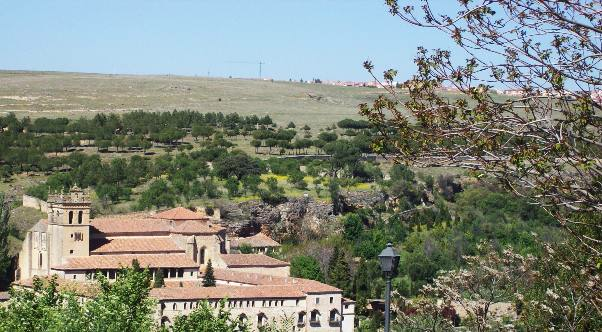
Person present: No